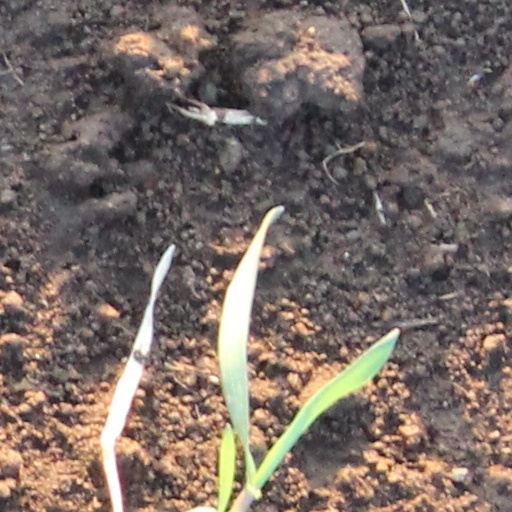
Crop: wheat